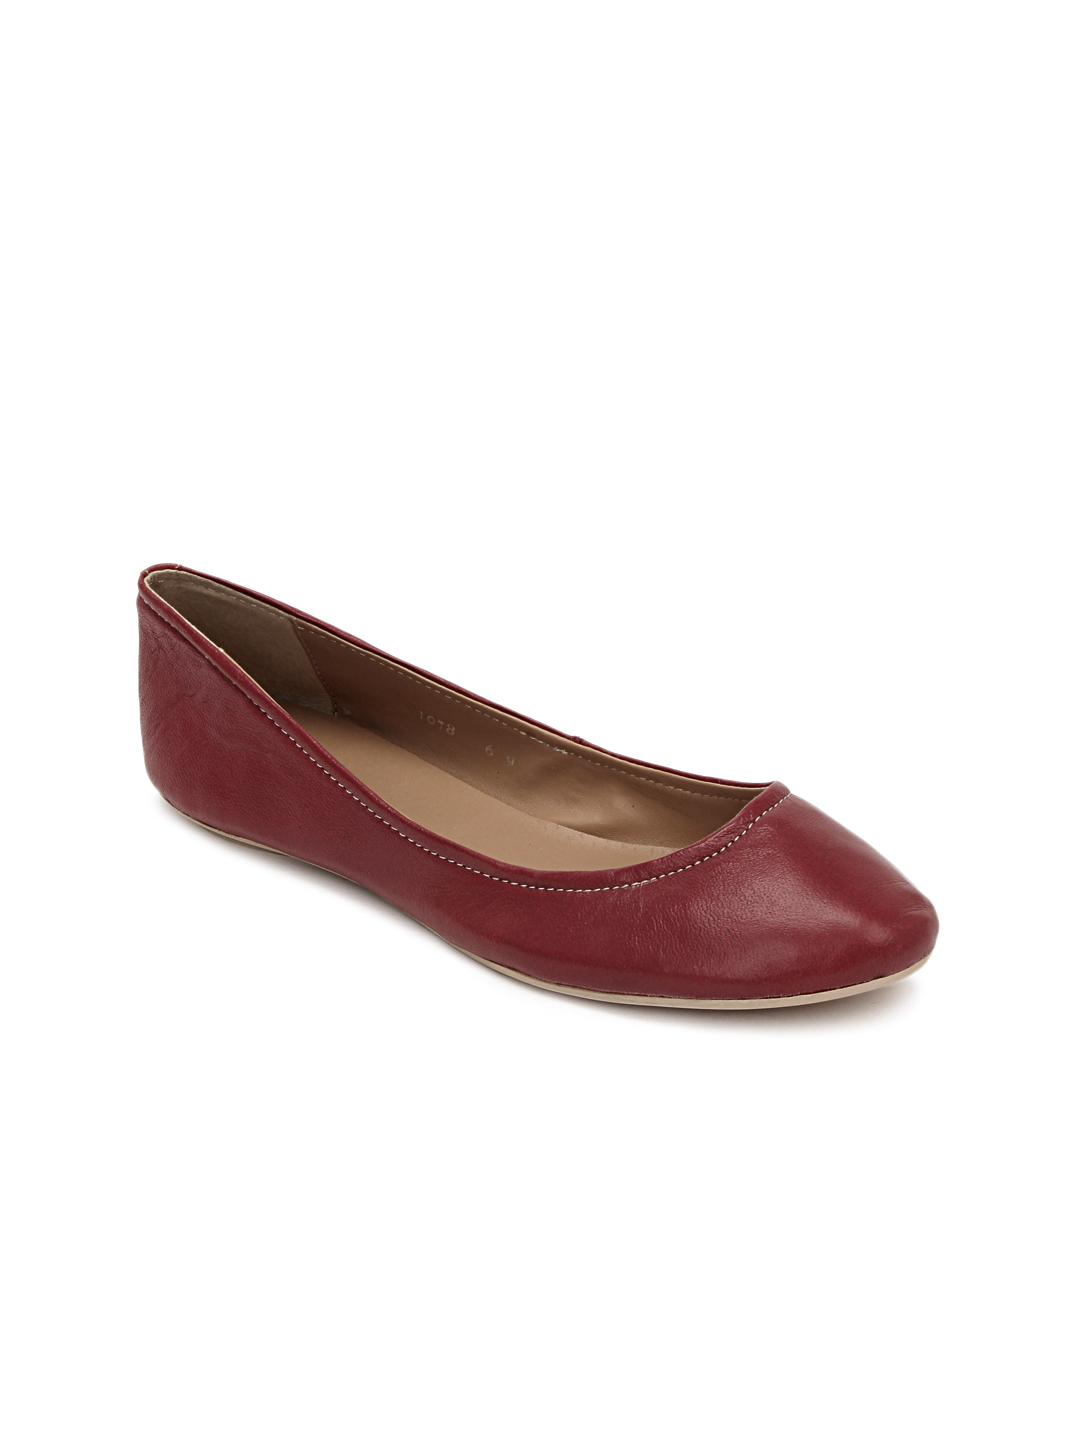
Carlton London Women Red Shoes
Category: Footwear / Shoes / Casual Shoes
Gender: Women
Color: Red
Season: Spring 2013
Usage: Casual